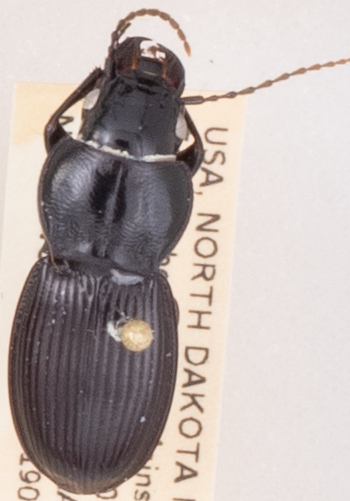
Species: Cyclotrachelus torvus
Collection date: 2019-07-23
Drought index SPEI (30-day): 1.064
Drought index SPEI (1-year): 1.16
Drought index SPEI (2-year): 1.28